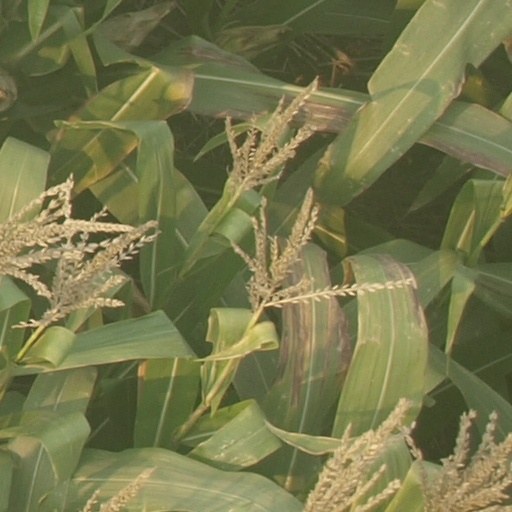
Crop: maize; corn